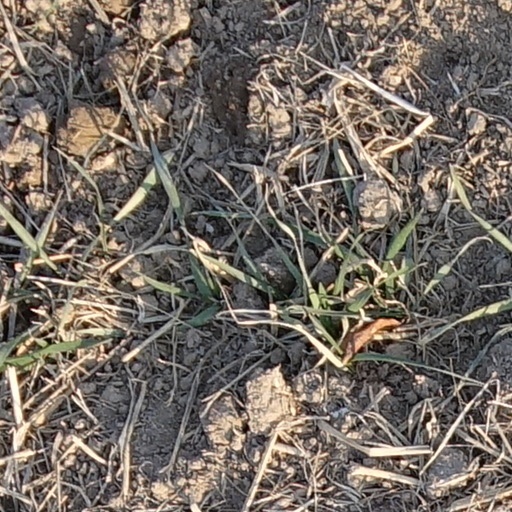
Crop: wheat